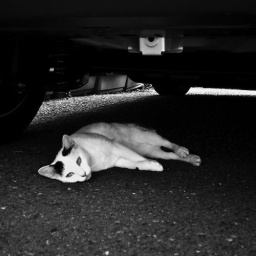
The cat which takes a break under a car